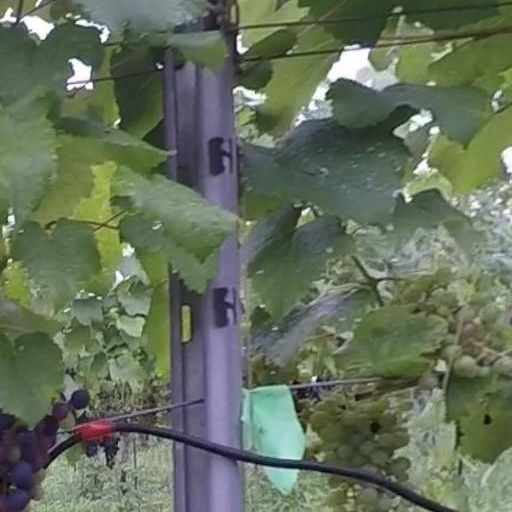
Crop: grape